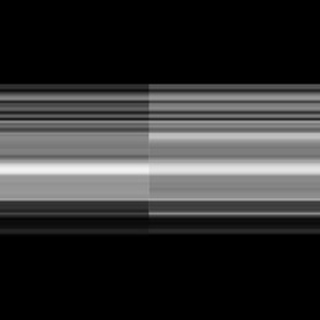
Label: sugarcane_red_rot